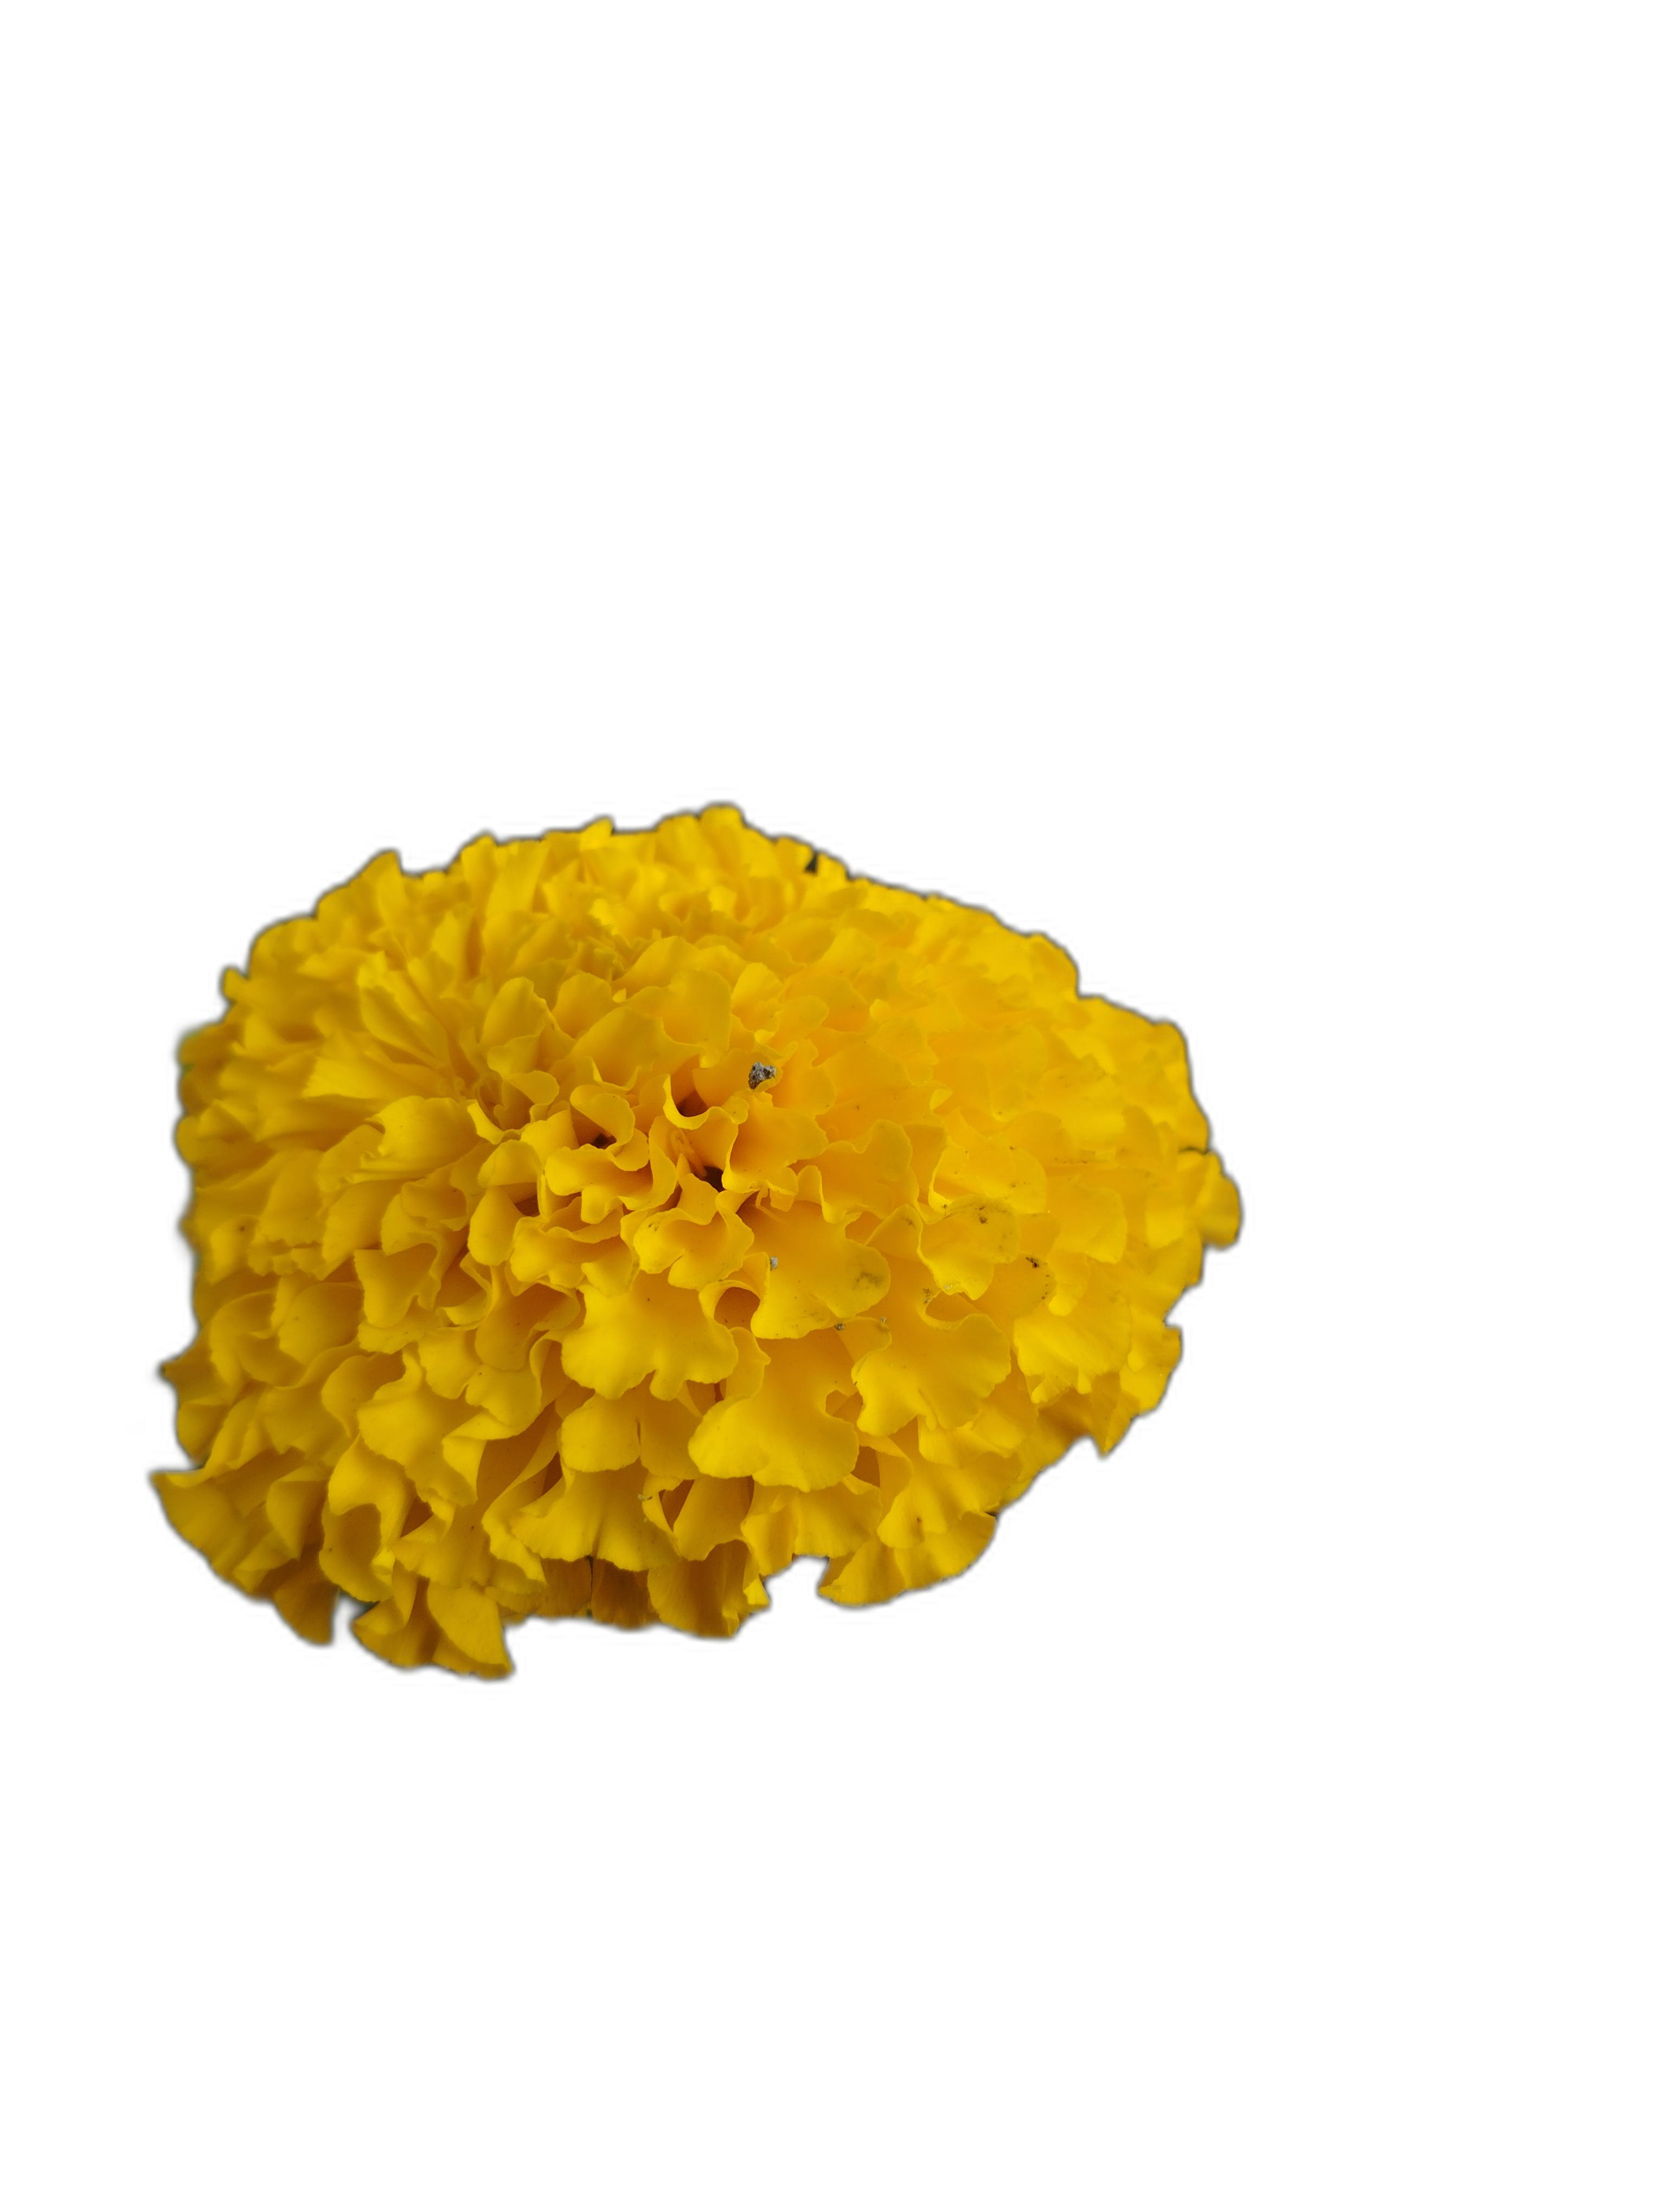
Label: Marigold